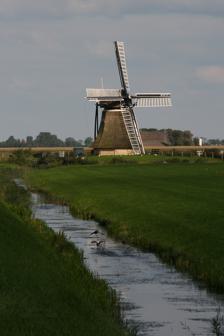
Building: Aylvapoldermolen
Country: Netherlands
Year built: 2000
Smock mill in the Netherlands Aylvapoldermolen, Burgwerd Aylvapoldermolen, September 2008 Origin Mill name Aylvapoldermolen Mill location Bij Bolswardertrekvaart, 8742 Burgwerd Coordinates 53°17′45″N 5°52′53″E / 53.29583°N 5.88139°E / 53.29583; 5.88139 Operator(s) Stichting Aylvapoldermolen Year built 2000 Information Purpose Drainage mill Type Smock mill Storeys Three-storey smock Base storeys One-storey base Smock sides Eight sides No. of sails Four sails Type of sails Patent sails Windshaft Cast iron Winding Tailpole and winch Type of pump Archimedes' screw Aylvapoldermolen (English: Aylvapolder mill ) is a smock mill in Burgwerd , Friesland , Netherlands which has been restored to working order. The mill is listed as a Rijksmonument , number 15626. History The first mill on this site was a smock mill which was built in 1827. The mill was known as the Molen van de Tjaard . It drained the Aylvapolder, which was the first polder established in Friesland in 1680. On 9 November 1959 the mill was burnt down. The present Aylvapoldermolen was built at Hallum in 1846. It was known as the Vijfhuistermolen or the Hoekstermolen . The mill was restored in 1964 and again in 1971. On 4 May 1976 it was sold to Stichting De Fryske Mole (English: Frisian Mills Foundation ). In 1989, the Stichting Aylvapoldermolen (English: Aylva polder mill foundation ) was set up with the aim of rebuilding a windmill on the site of the lost mill. It was suggested in 1996 that the Vijfhuistermolen would be a suitable candidate as a replacement because the land it stood on was needed for the expansion of a business in Hallum. The mill was dismantled in 1999 and re-erected in Burgwerd on the site of the original Aylvapoldermolen . The official opening ceremony was performed on 3 June 2009 by Mrs Annemarie Jorritsma , at that time the Minister van Economische Zaken . Mrs Jorritsma is the daughter of a miller. On 20 August 2009, the mill was struck by lightning and set on fire. The fire brigade was able to confine the damage to the thatch on the cap. The mill is equipped with an automatic sprinkler system. The fire brigade used 135,000 litres (30,000 imp gal) of water to extinguish the fire. About 6 square metres (65 sq ft) of thatch was destroyed. Description For an explanation of the various items of machinery, see Mill machinery . The Aylvapoldermolen is what the Dutch describe as an "achtkante grondzeiler". It is a smock mill without a stage, the sails reaching almost to the ground. The brick base is one storey high with a three-storey smock on top. Both smock and cap are thatched . The four Patent sails, which have a span of 22.00 metres (72 ft 2 in) are carried on a cast-iron windshaft . The windshaft also carries the brake wheel which has 57 cogs. This drives the wallower (32 cogs) at the top of the upright shaft . At the lower end of the upright shaft the crown wheel (53 cogs) drives the steel Archimedes' screw via a gear wheel with 48 cogs. The axle of the Archimedes' screw is 660 millimetres (2 ft 2 in) diameter and the Archimedes' screw is 1.70 metres (5 ft 7 in) diameter. It is inclined at 22½°. Each revolution of the Archimedes' screw lifts 1,560 litres (340 imp gal) of water. Public access The mill is open to the public by appointment. References Wikimedia Commons has media related to Aylvapoldermolen, Burgwerd .